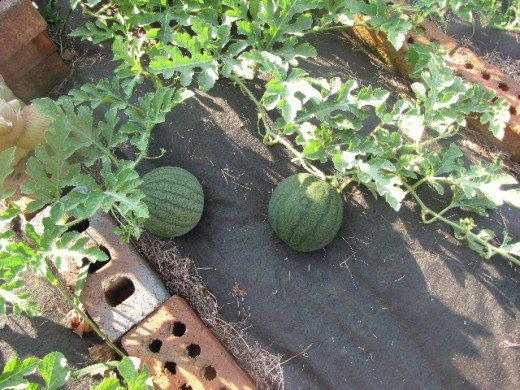
Label: Watermelon